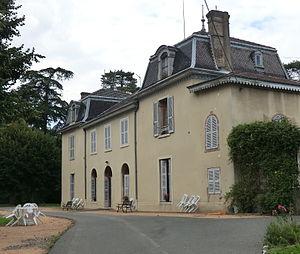
Château de Corcelles (Trévoux). This building is inscrit au titre des Monuments Historiques. It is indexed in the Base Mérimée, a database of architectural heritage maintained by the French Ministry of Culture,
La liste des châteaux de l'Ain recense de manière non exhaustive les châteaux, maisons fortes, mottes castales, situés dans le département français de l'Ain. Il est fait état des inscriptions et classements au titre des monuments historiques.
Le château de Corcelles est un château situé à Trévoux, en France.
Betje Wolff, ou encore Elizabeth Bekker de son nom de jeune fille, auteure néerlandaise, née à Flessingue le 24 juillet 1738 et morte à La Haye le 5 novembre 1804, a donné, en néerlandais, plusieurs romans qui se distinguent par l'intérêt et par la vérité des mœurs et des caractères ; Cornelia Wildschut et Abraham Blankaart sont devenus populaires.
Cet article recense les monuments historiques de Trévoux, en France.